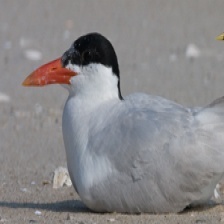
Species: CASPIAN TERN
Scientific name: HYDROPROGNE CASPIA